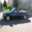
Label: automobile